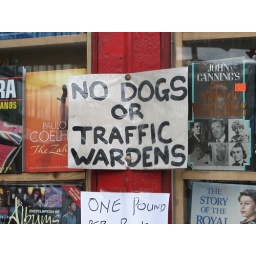
I just love this sign spotted in the Northern Quarter.